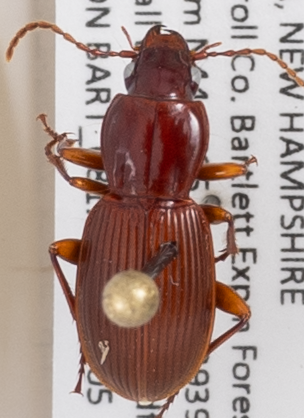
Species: Pterostichus tristis
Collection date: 2020-08-05
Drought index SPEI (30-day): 0.016
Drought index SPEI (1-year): -0.048
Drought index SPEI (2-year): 0.594